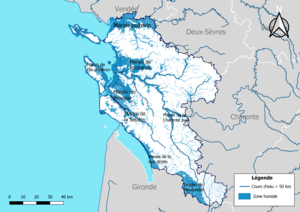
Carte des zones humides du département de la Charente-Maritime (France).
Le réseau hydrographique de la Charente-Maritime est l'ensemble des éléments naturels ou artificiels, drainant le territoire du département de la Charente-Maritime. Il regroupe ainsi des cours d'eau ou canaux situés entièrement ou partiellement en Charente-Maritime.